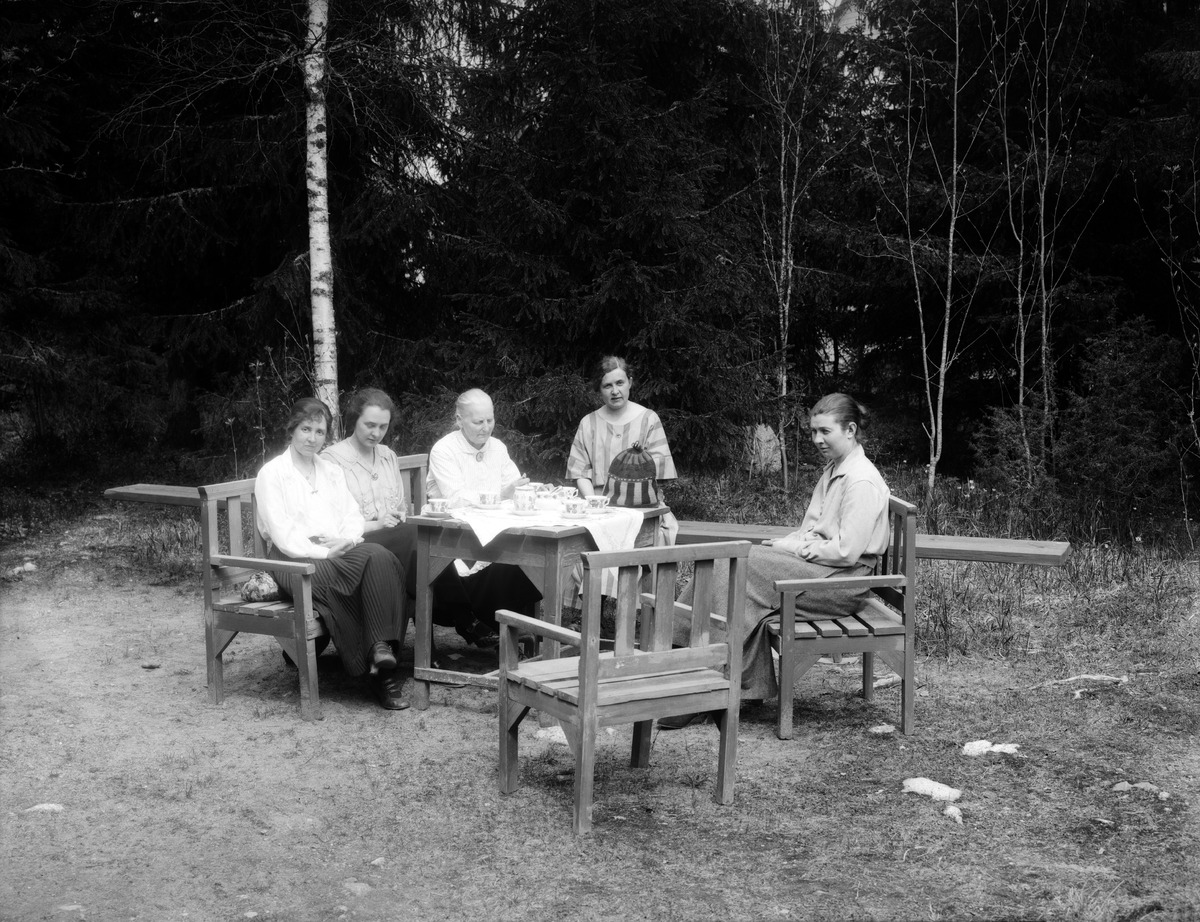
Pietarinkatu 24:ssä sijainneen Eskelinin sairaalan (1905-1919), sittemmin Sanitas-sairaala (1919-1940) henkilökuntaa yhteisessä vapaa-ajan vietossa
sisällön kuvaus: Pietarinkatu 24:ssä sijainneen Eskelinin sairaalan (1905-1919), sittemmin Sanitas-sairaala (1919-1940) henkilökuntaa yhteisessä vapaa-ajan vietossa. Hoitajat ovat vierailulla

todennäköisesti jonkun sairaalan henkilöstöön kuuluvan luona. Kahvittelua ulkosalla keväisessä luonnossa. mustavalkoinen
Ajankohta: kuvausaika 1900 - 1920 n.
Aiheet: sairaalan henkilöstö, vaatteet, kampaukset, kalusteet, tekstiilit, kattaus, kahvi, kahvitilaisuudet, kahvikulttuuri